Carl Nicolai Starcke

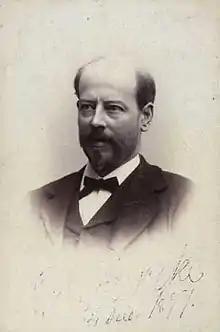
Starcke

Carl Nicolai Starcke (29 March 1858 in Copenhagen – 7 March 1926 in Copenhagen) was a Danish sociologist, politician, educator and philosopher. He is buried at Holmens Cemetery. He was the father of Viggo Starcke, another writer and publisher of books such as "Denmark in World History".